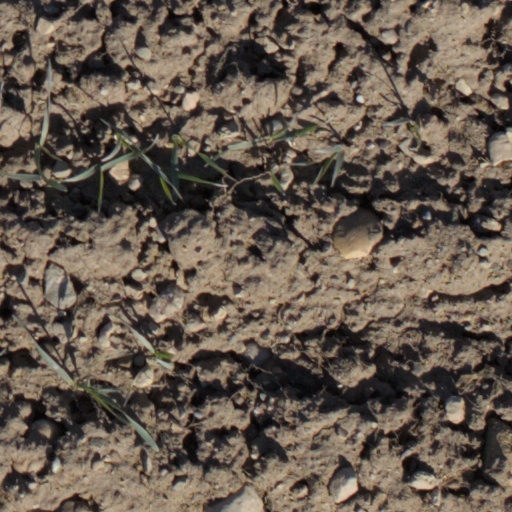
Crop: wheat